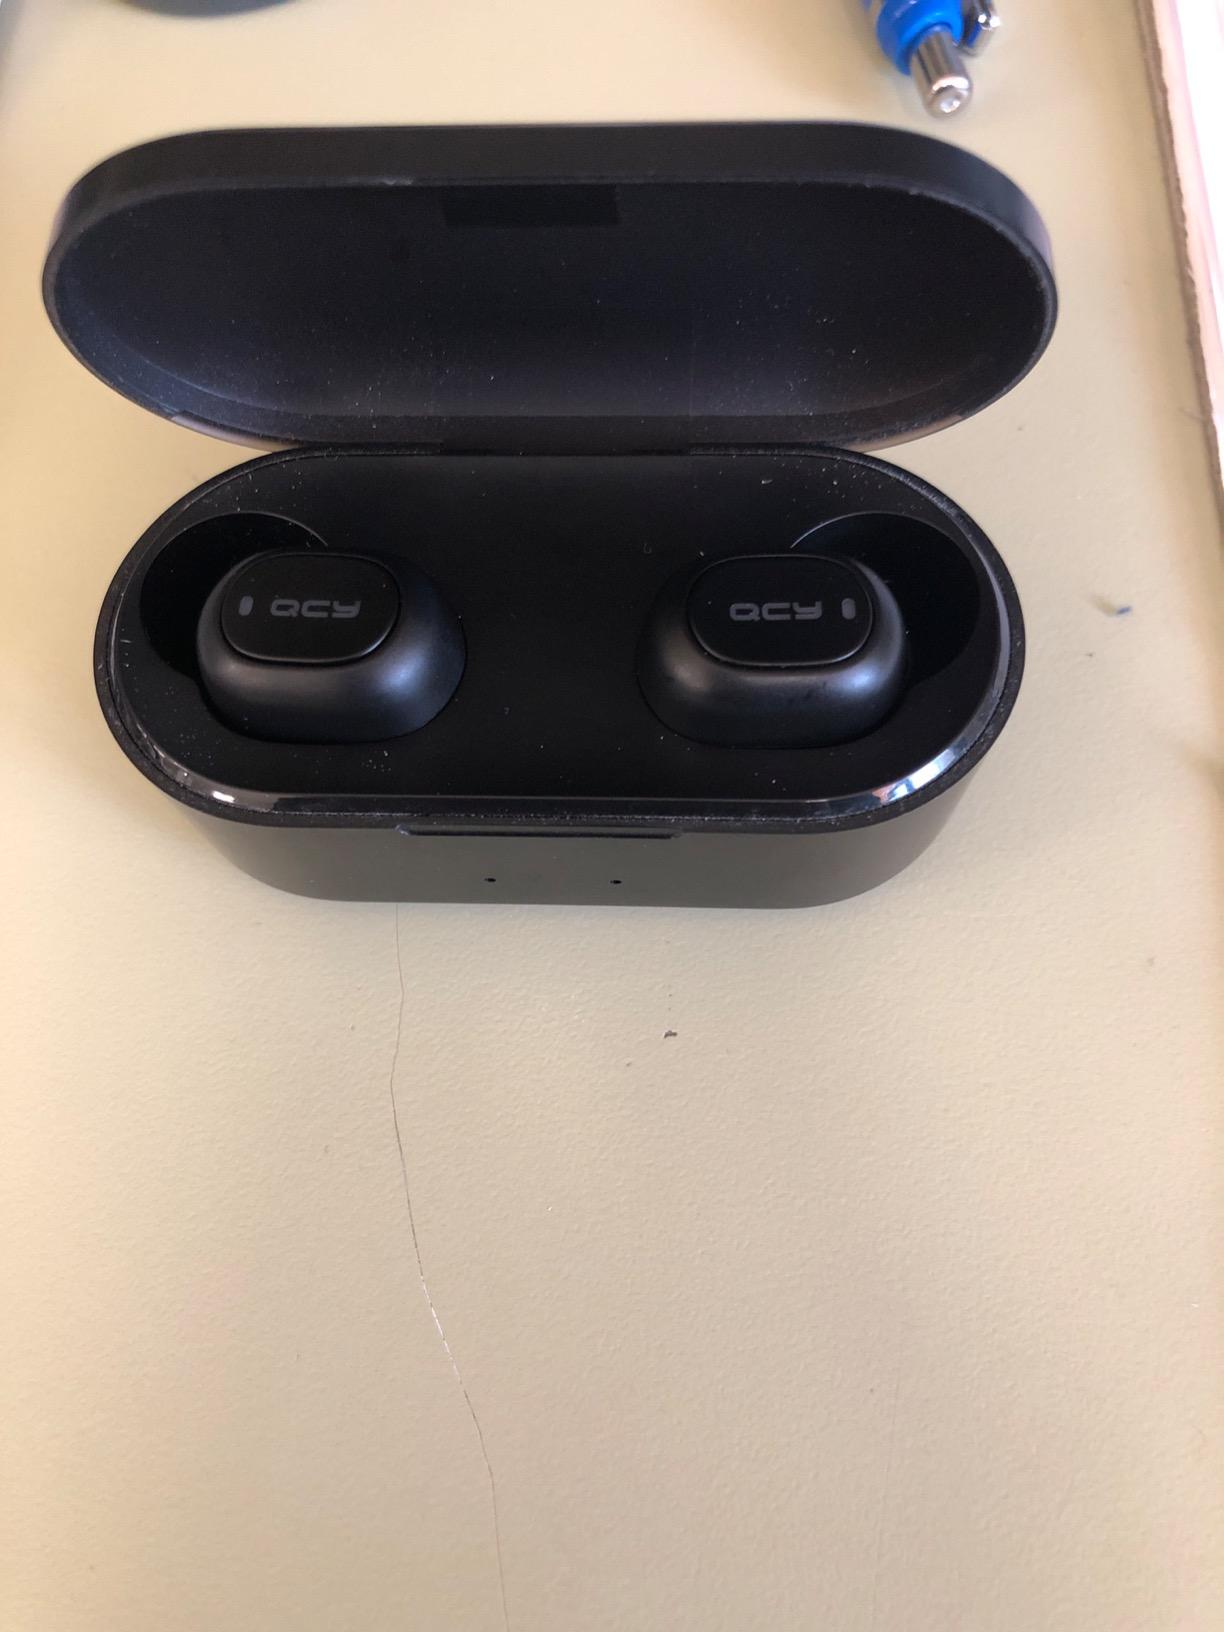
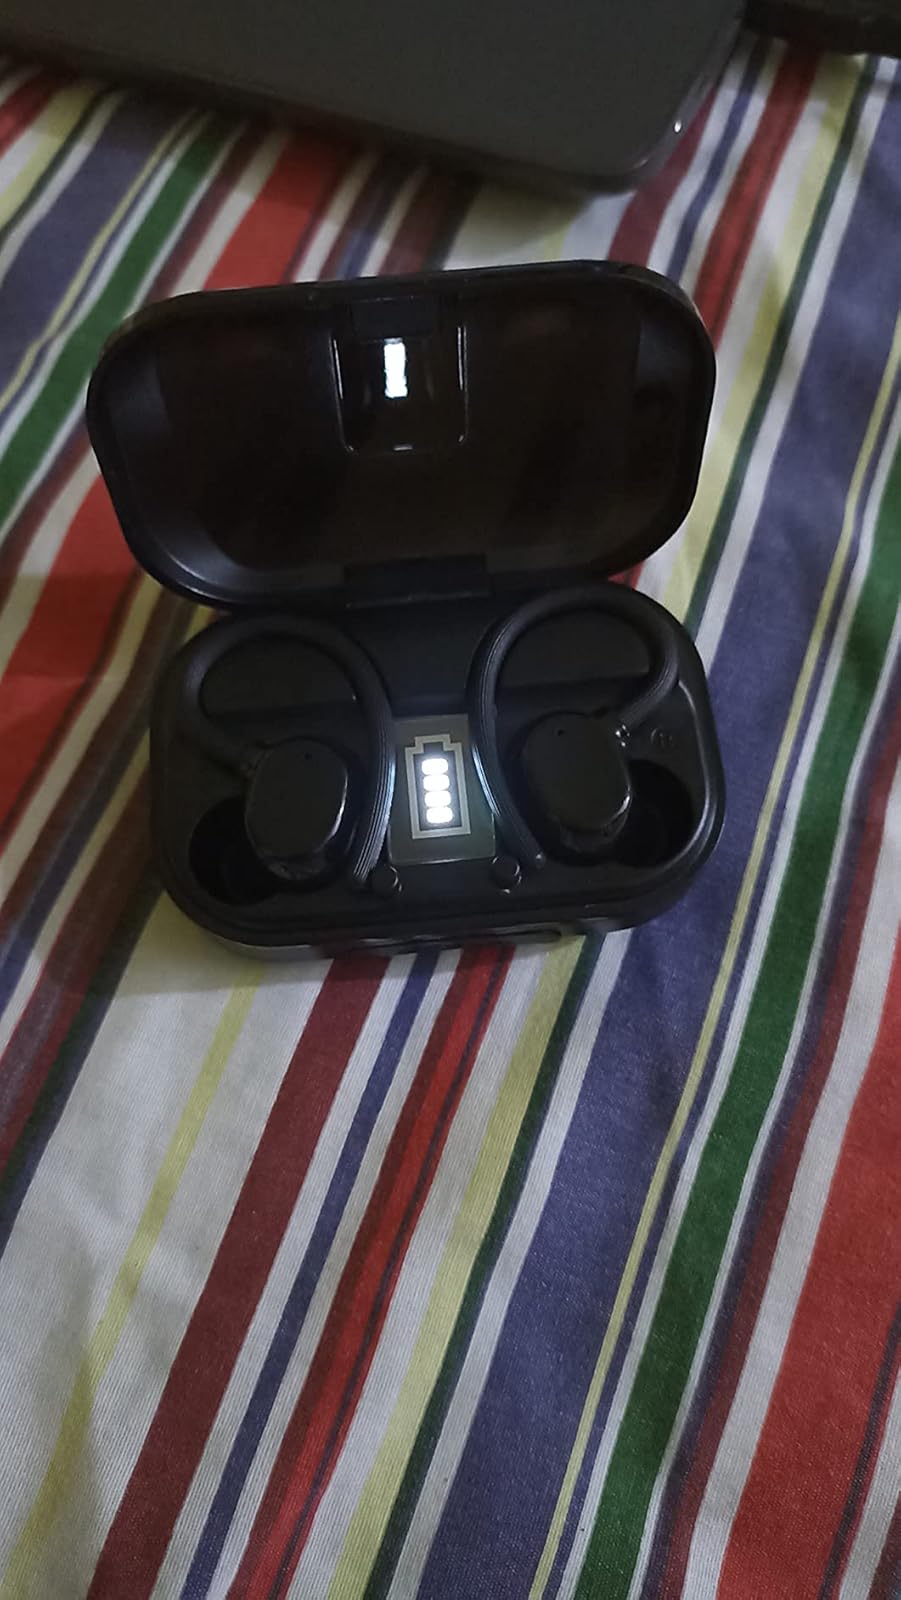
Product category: earbuds
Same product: no